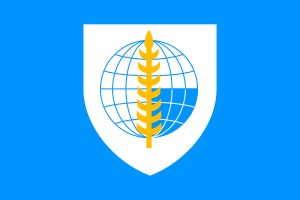
Southeast Asia Treaty Organisation
SEATOs flag
SEATO var en militæralliance, på dansk også kaldet Sydøstasienpagten. Alliancen blev tiltrådt af USA, Australien, New Zealand, Thailand, Pakistan, Filippinerne, Frankrig og England